Common Security and Defence Policy Service Medal

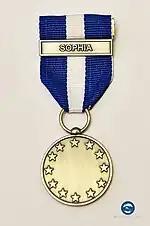
CSDP service medal of Operation Sophia

The Common Security and Defence Policy Service Medal (named the European Security and Defence Policy Service Medal prior to 2009) is an international military decoration awarded to individuals, both military and civilian, who have served with CSDP missions. Since the 1990s the European Union has taken a greater role in military missions both in Europe and abroad. These actions were taken under the Common Security and Defence Policy (CSDP), which is implemented by the European Union Military Staff, a department of the EU. To recognize service in these missions the EU authorized the creation of a medal with a common obverse and reverse, to which clasps featuring the missions' name are attached to the ribbon bar.